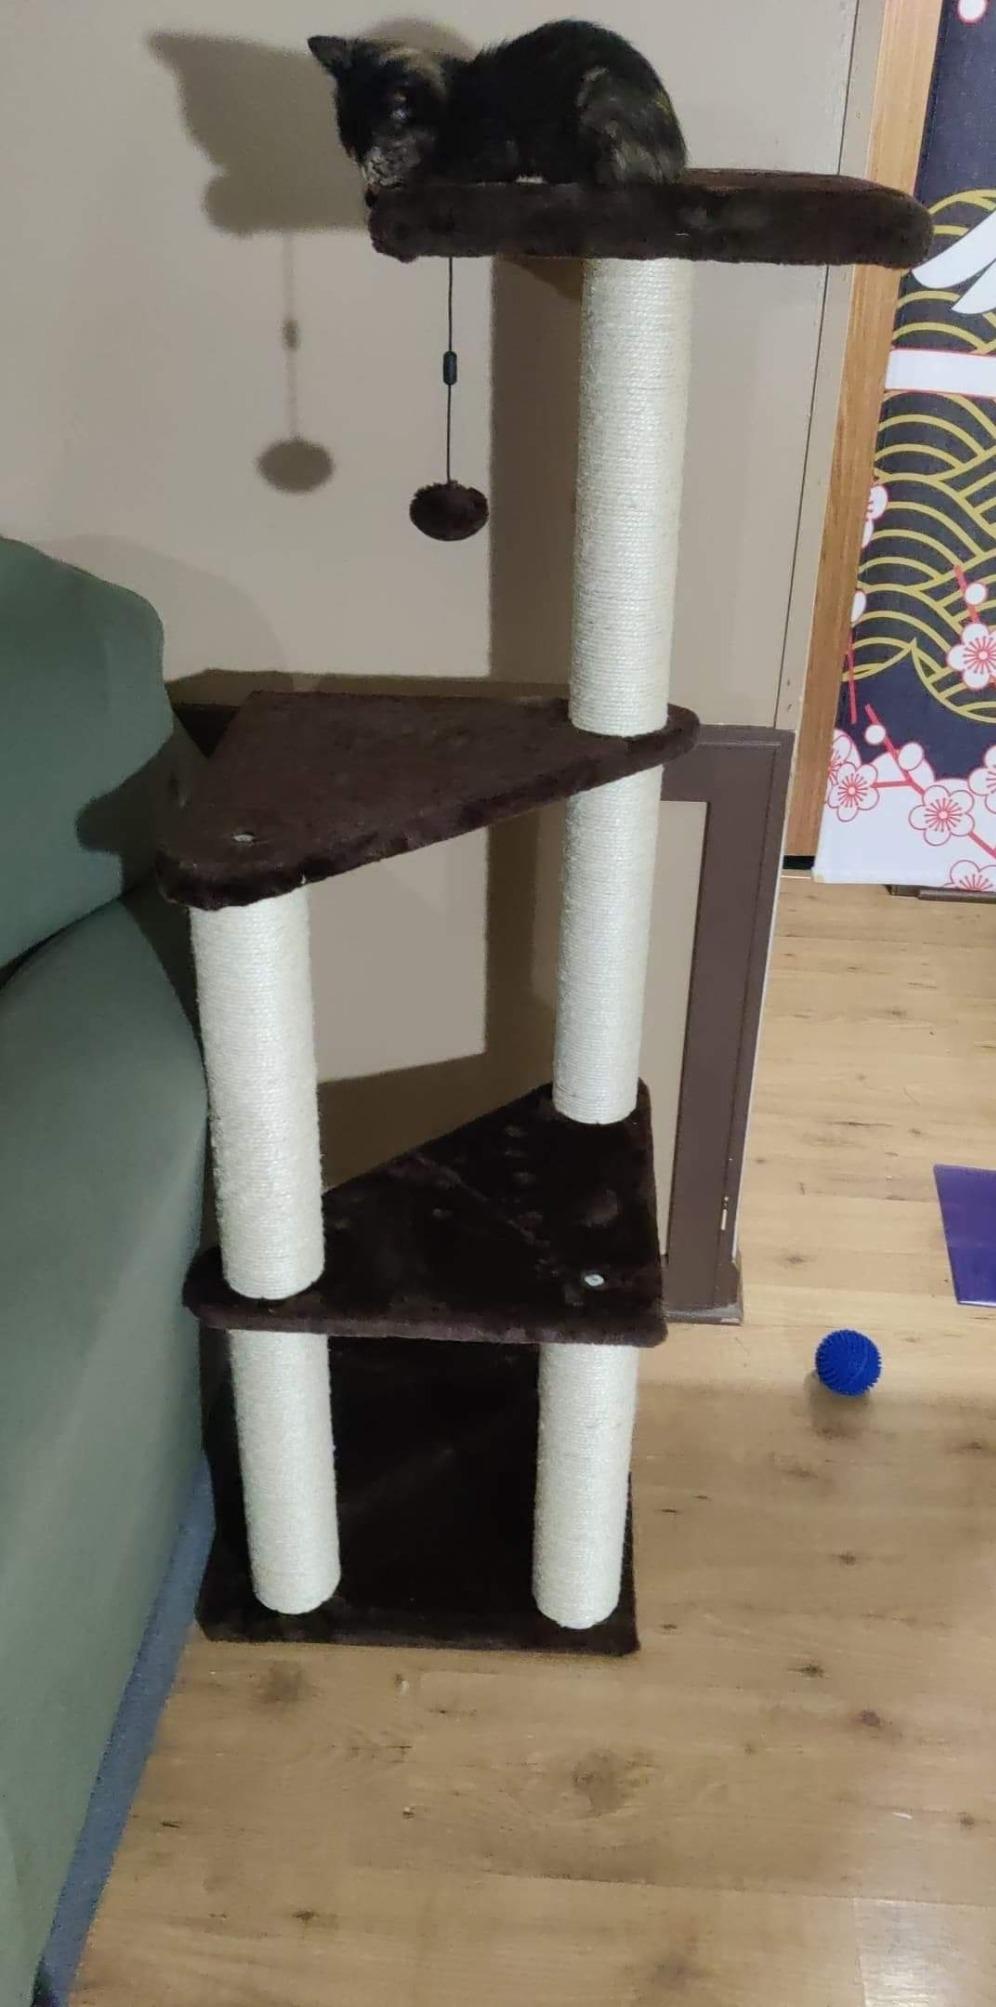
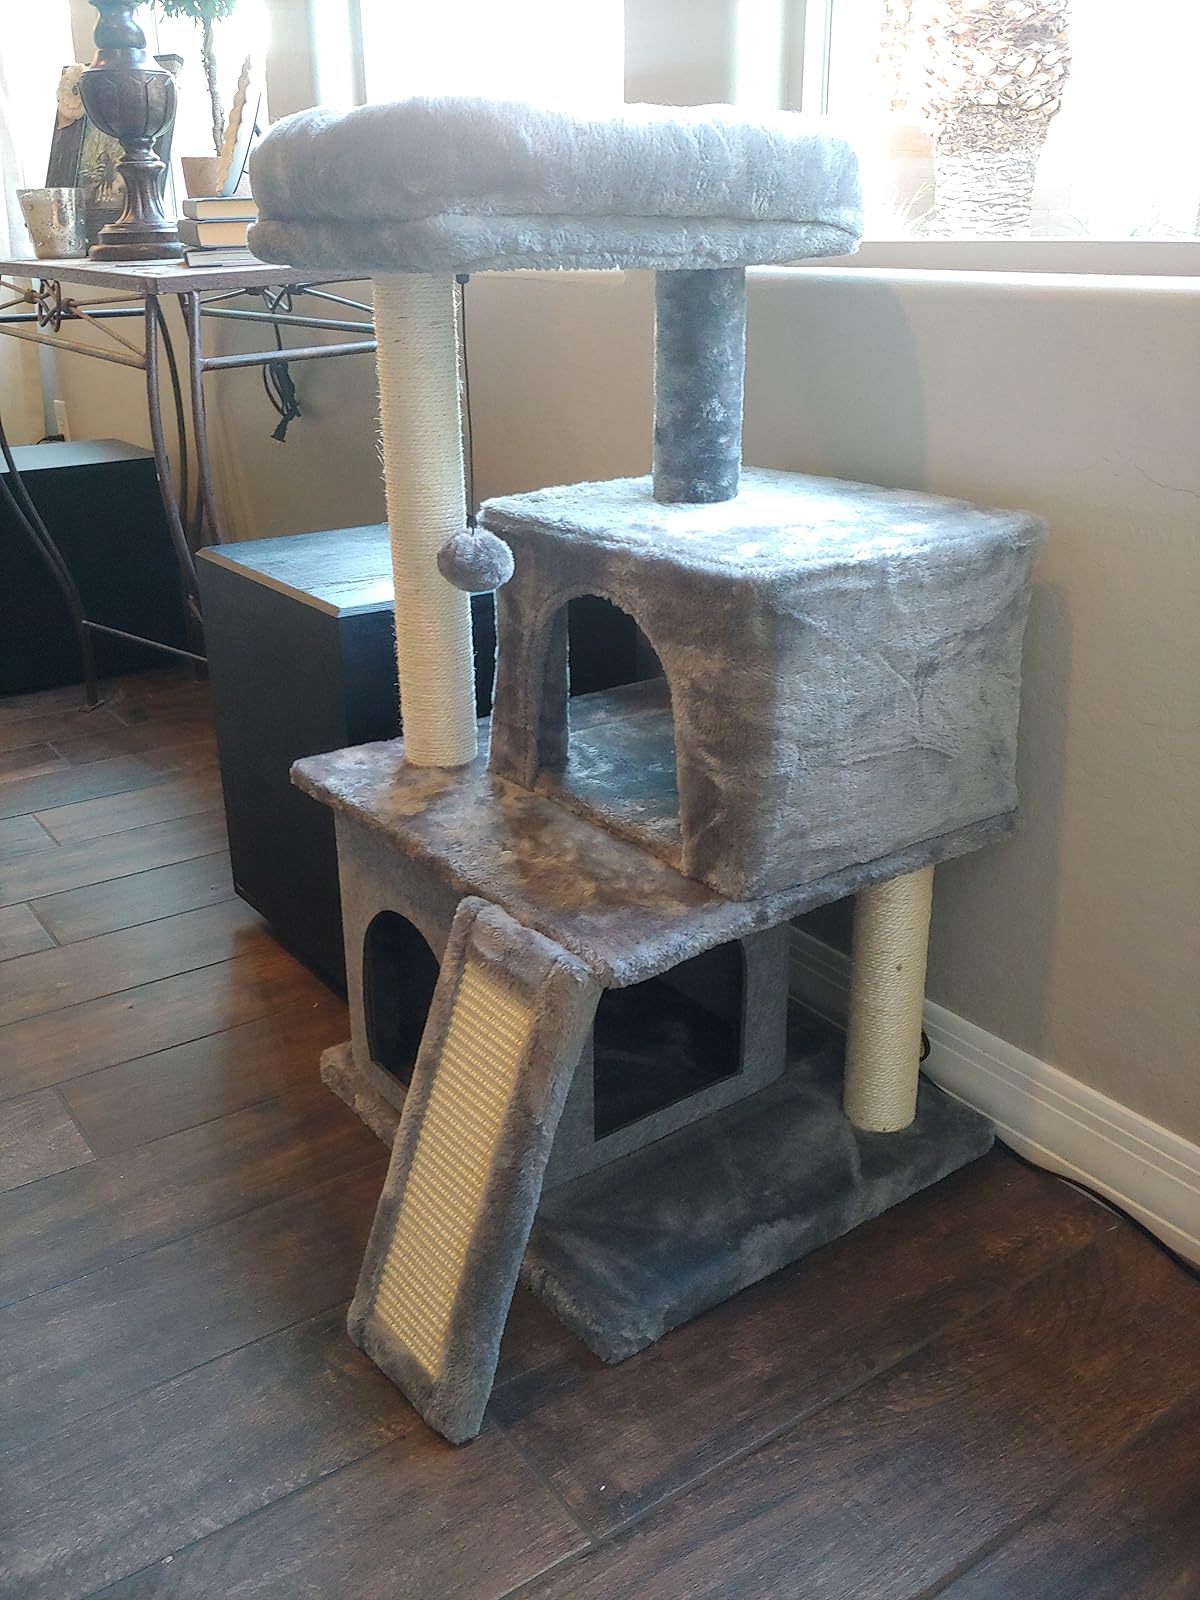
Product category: items_cat tree
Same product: no